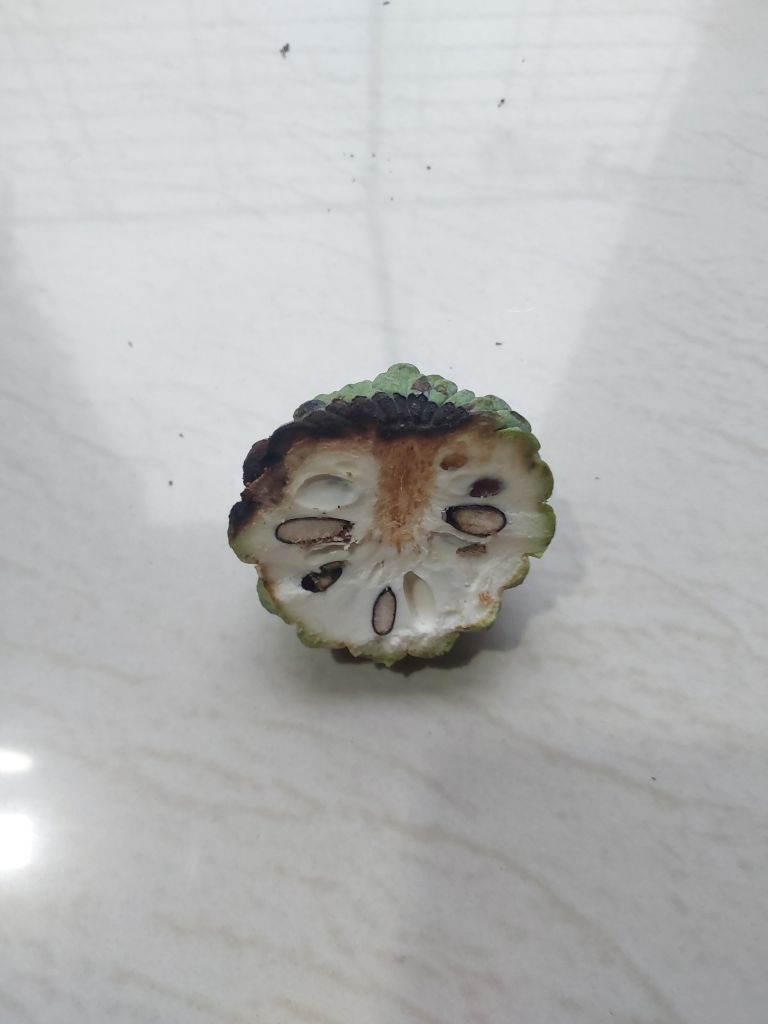
Disease label: Diplodia Rot